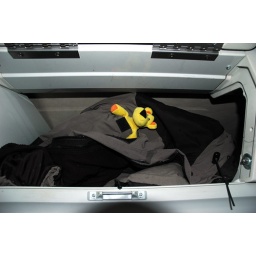
....brand new luggage under the bus and I am relegated to the &amp;quot;Upper Bunk&amp;quot; of this highway dog.......